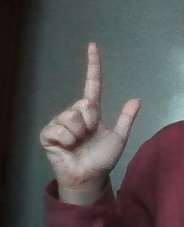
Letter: laam